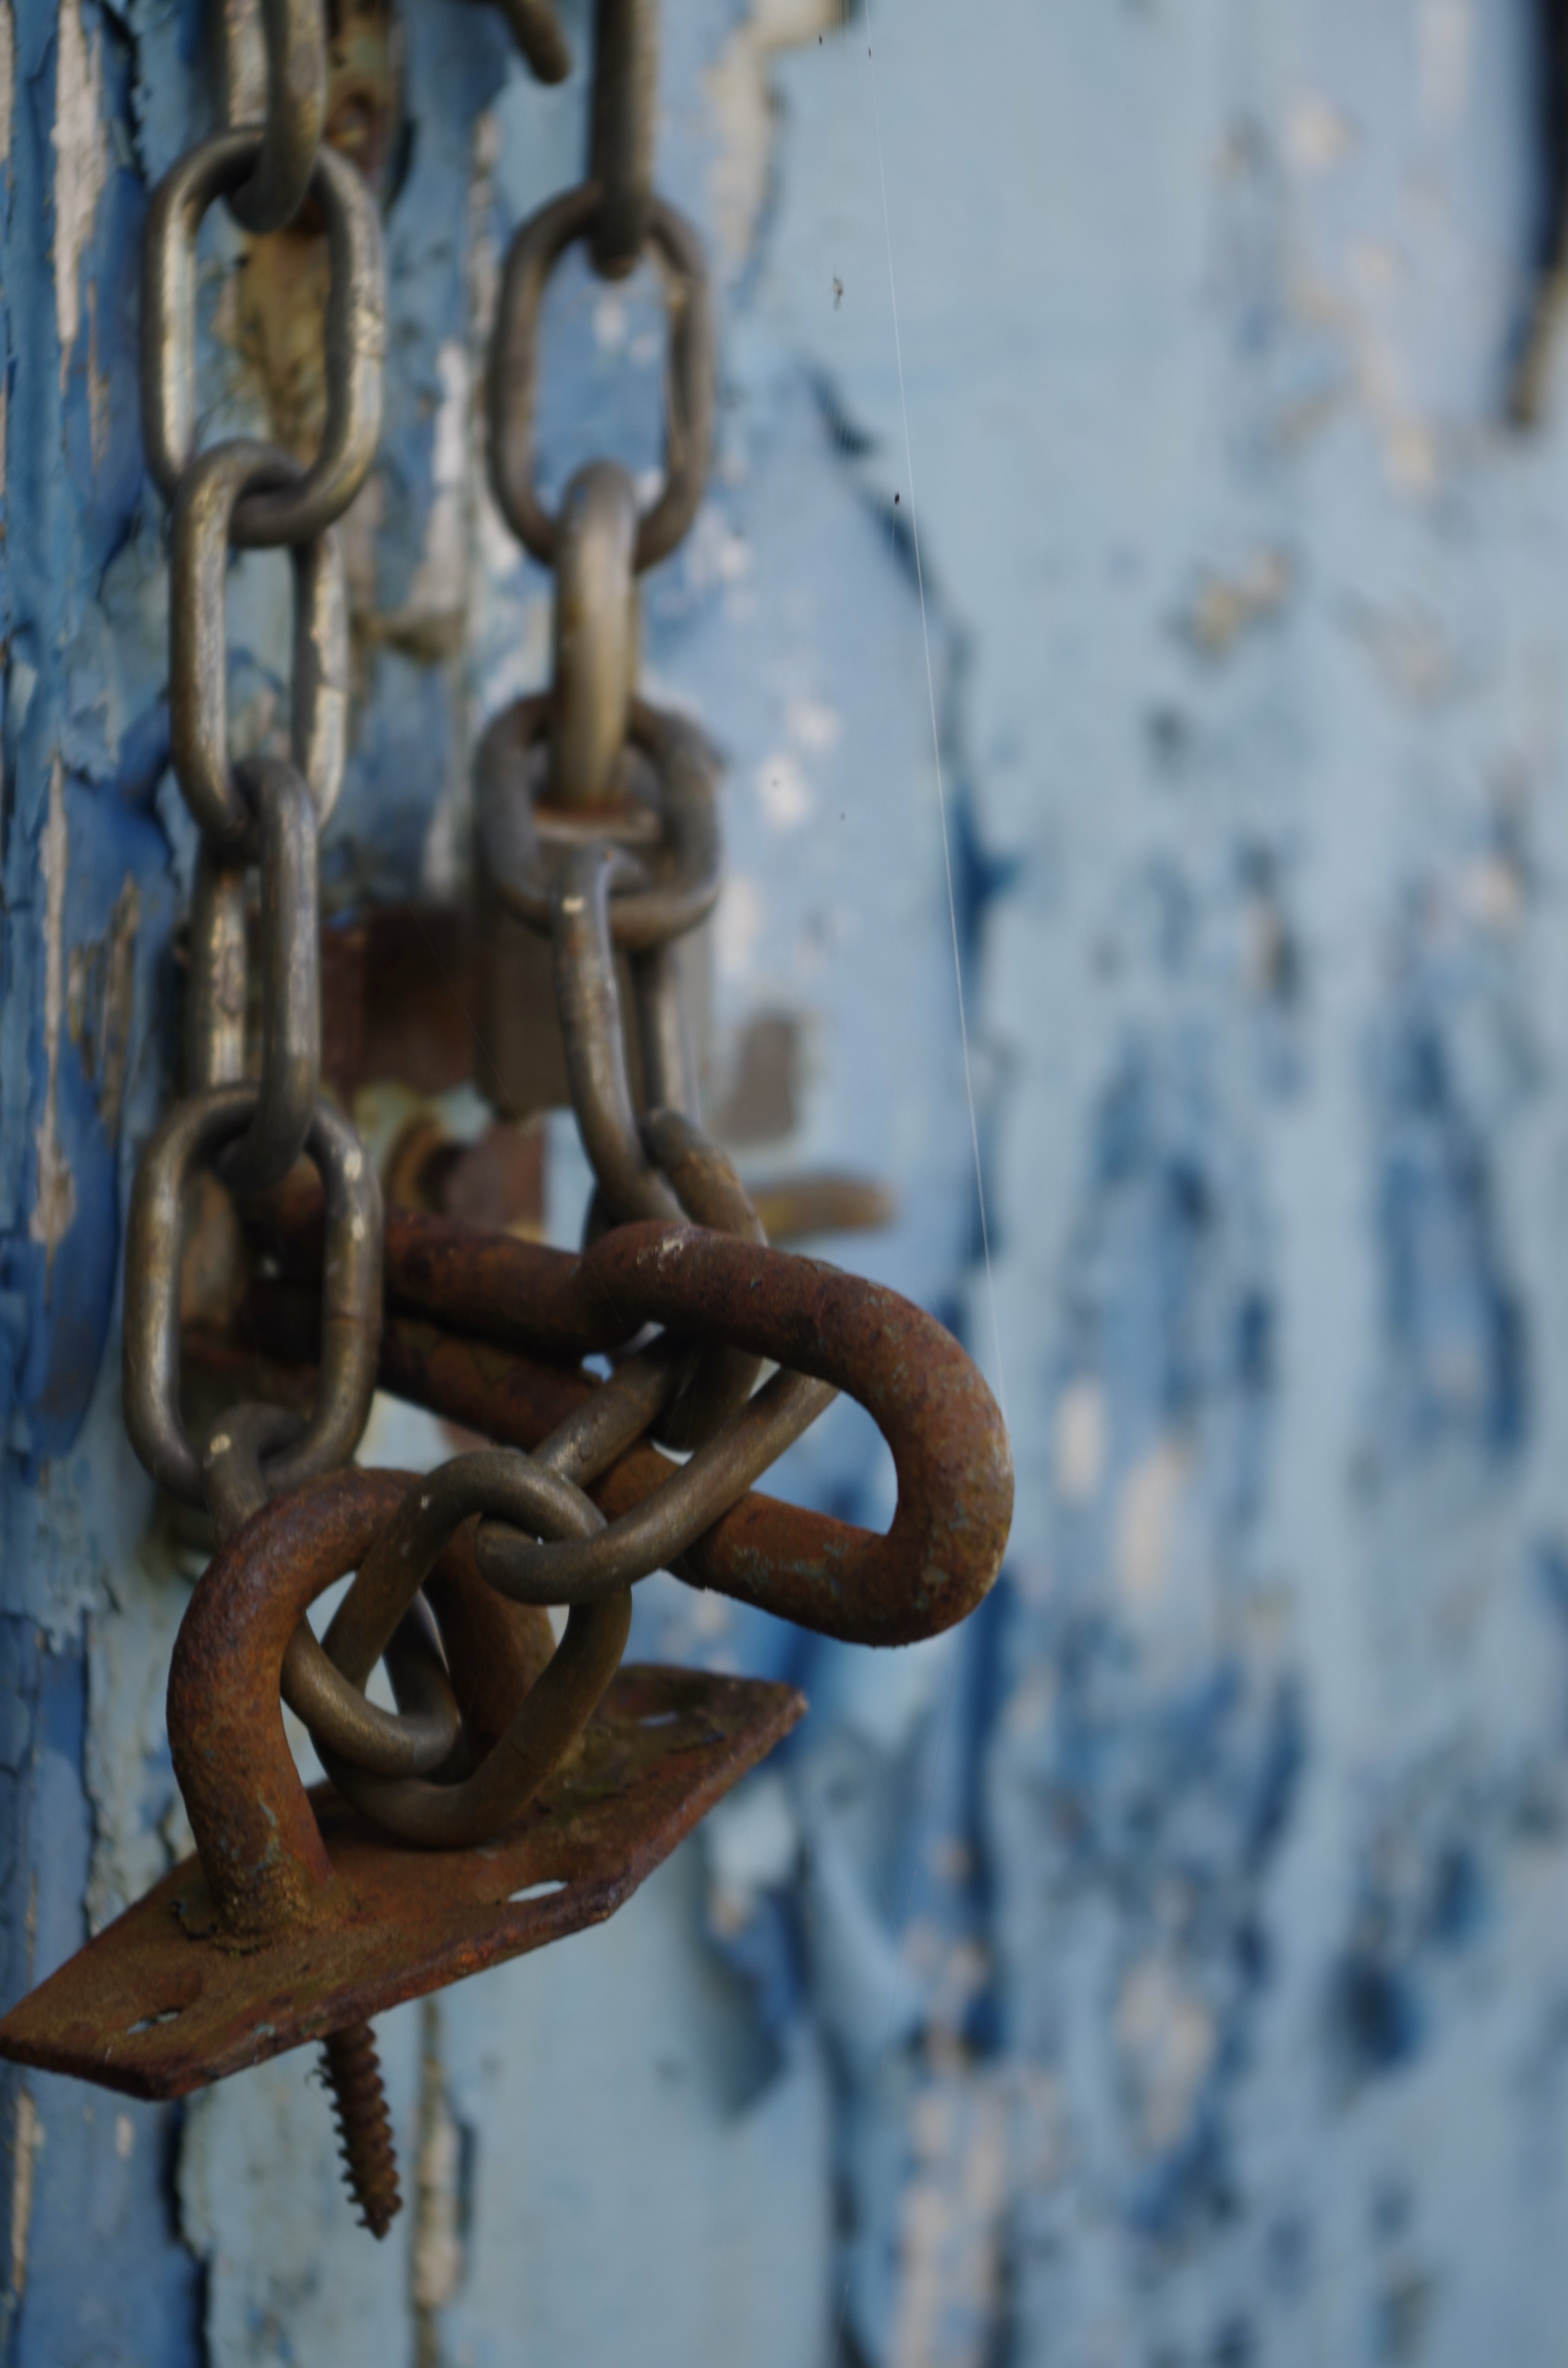
wood, rust, blue, material, iron